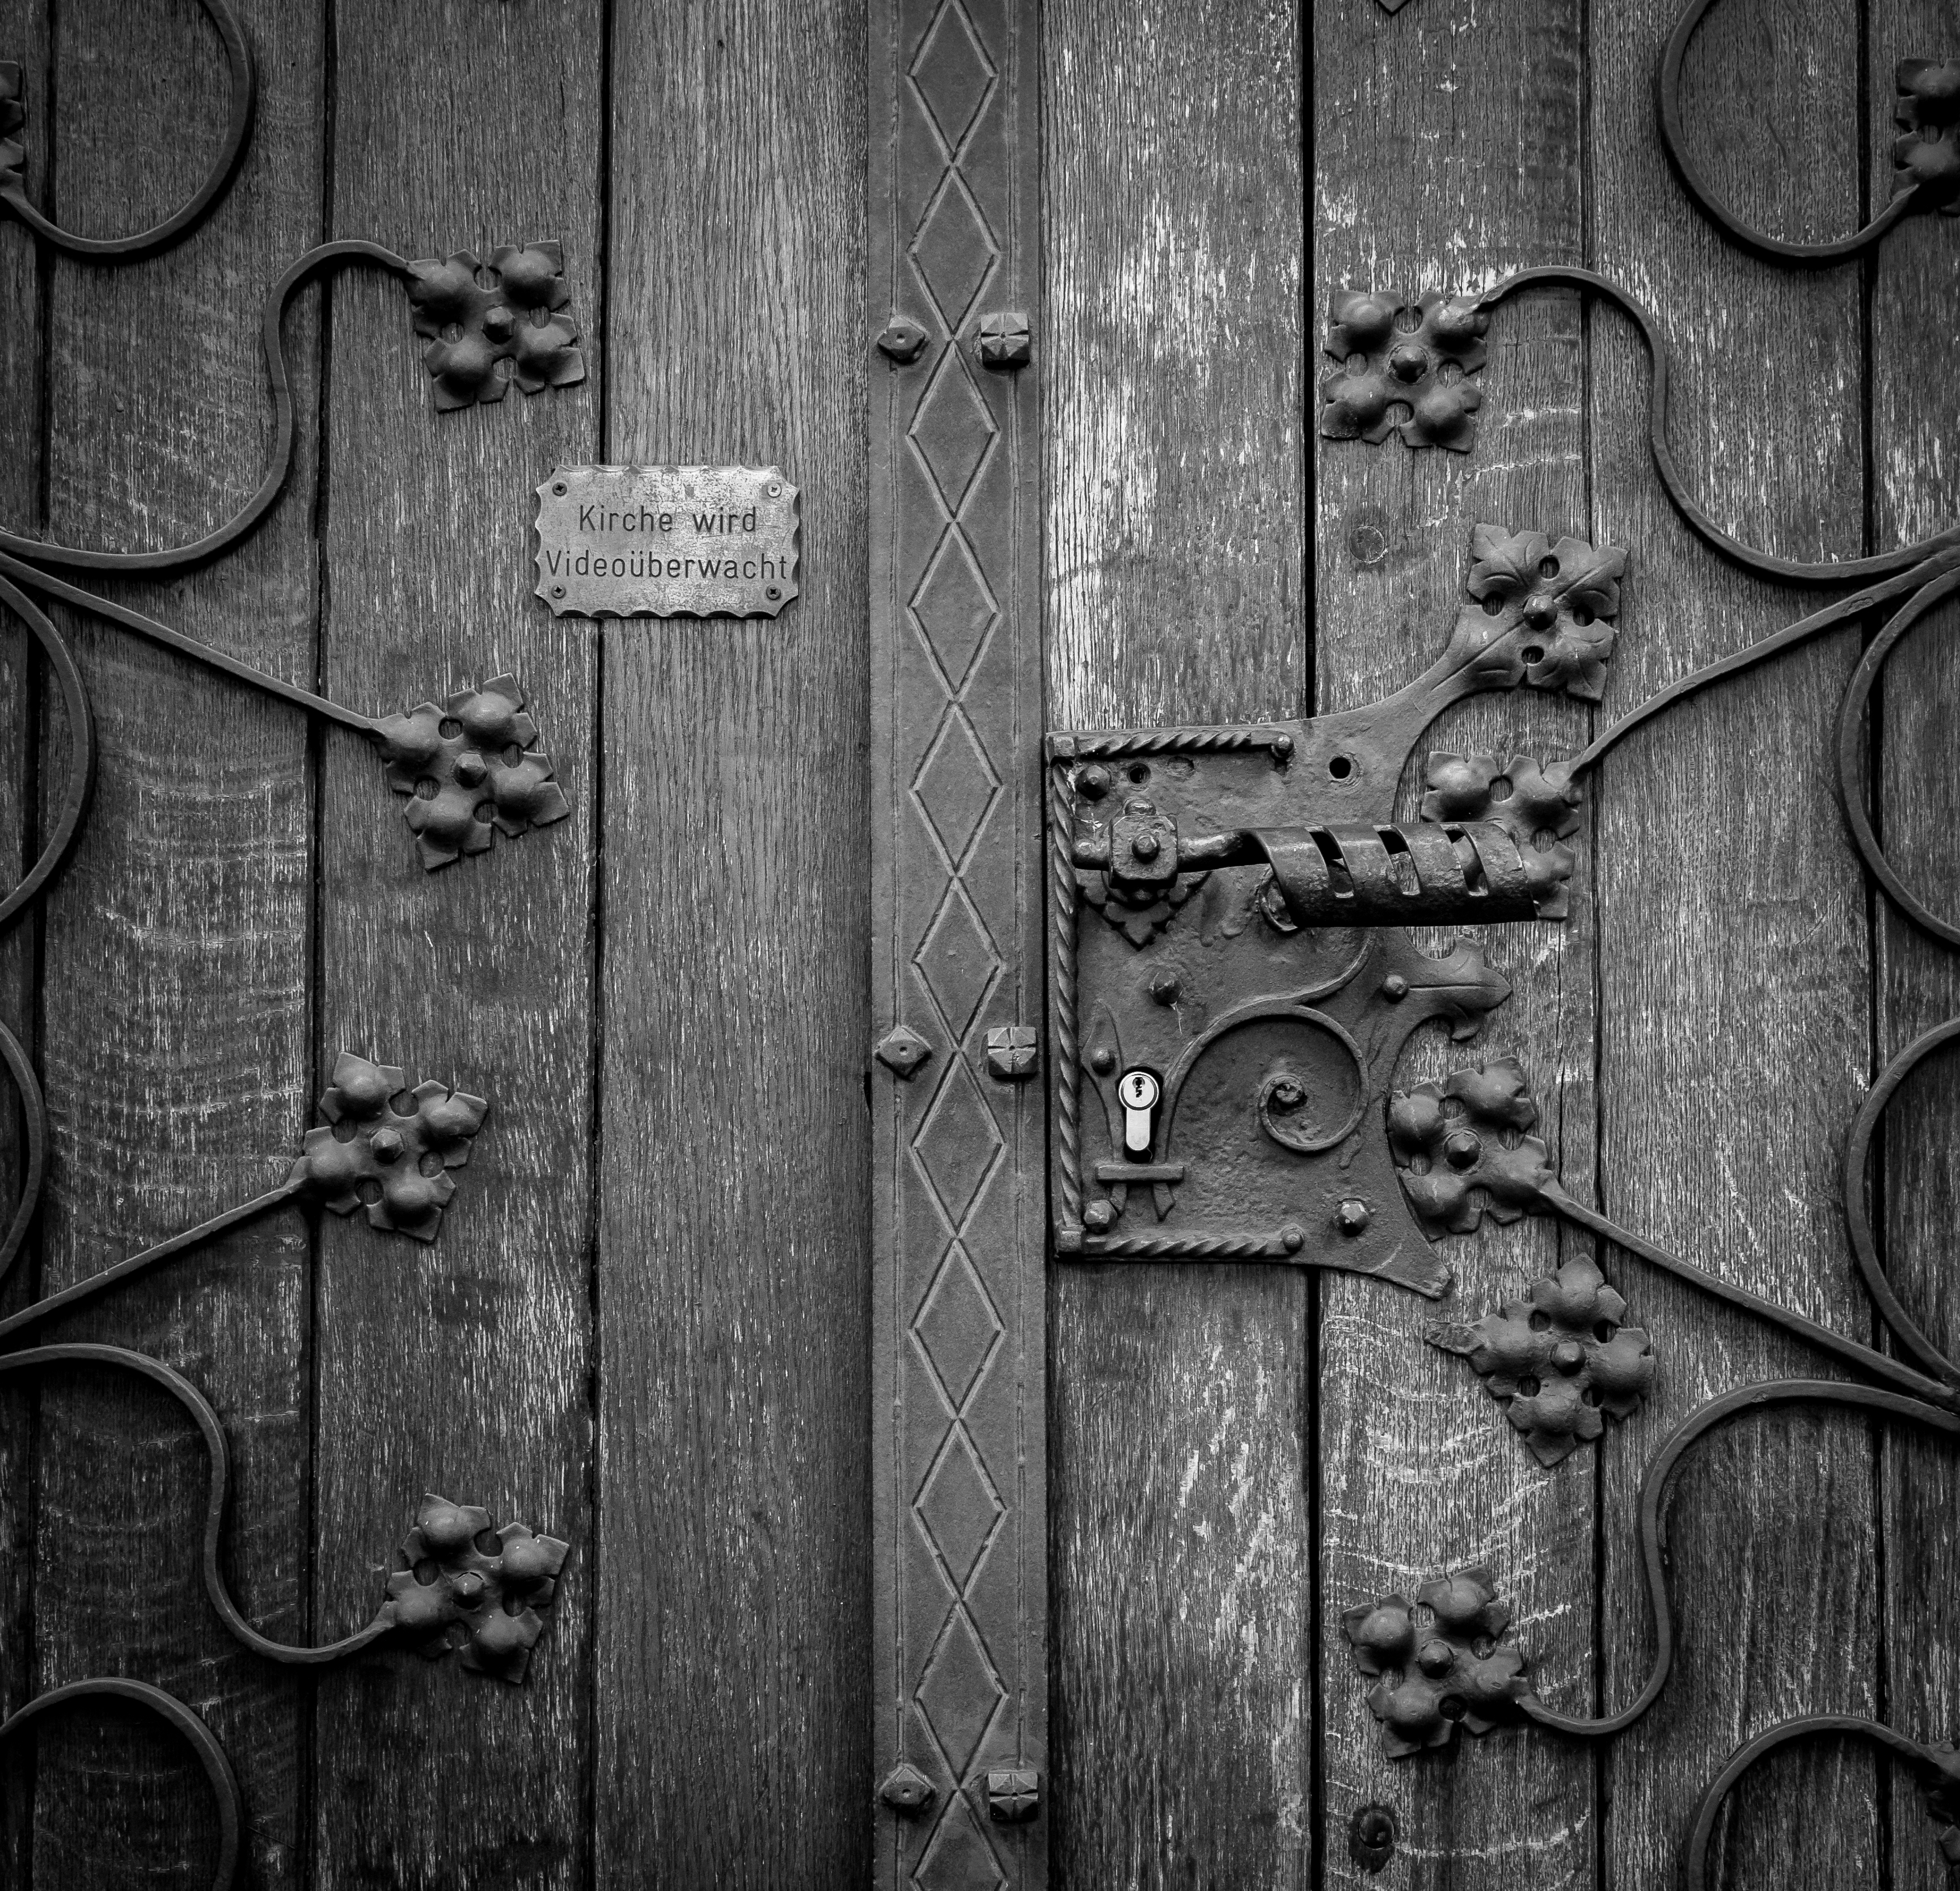
black and white, wood, photography, vintage, texture, number, wall, sign, pattern, line, darkness, black, monochrome, door, art, design, wooden, symmetry, iron, monochrome photography